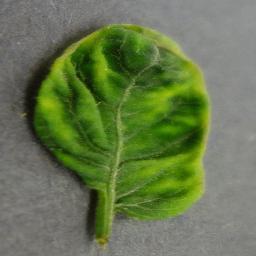
Label: Tomato___Tomato_Yellow_Leaf_Curl_Virus